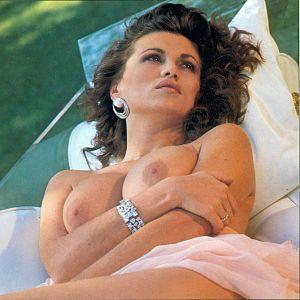
Le terme italien maggiorata est né dans les années 1950 pour désigner des actrices qui au début se sont imposées sur les écrans plus pour leurs formes généreuses que pour leur jeu d'actrices, tout en devenant parfois de grandes actrices.